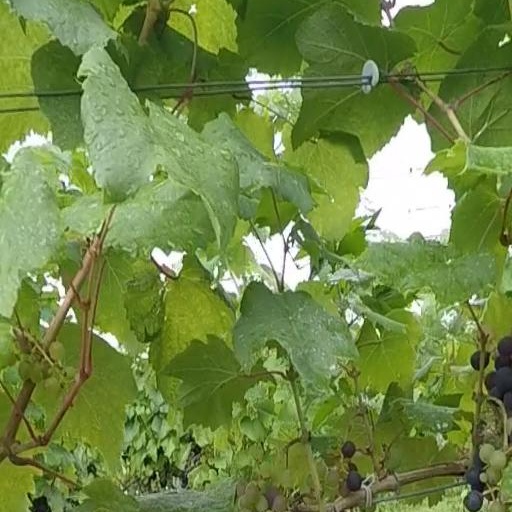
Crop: grape